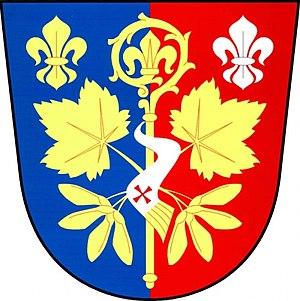
Klenovice est une commune du district de Tábor, dans la région de Bohême-du-Sud, en République tchèque. Sa population s'élevait à 652 habitants en 2017.